George Mower House

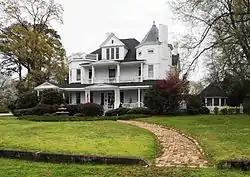
George Mower House, March 2012

George Mower House is a historic home located at Newberry, Newberry County, South Carolina. It was built in 1893, and is a two-story, weatherboarded Queen Anne style dwelling. It features prominent polygonal end turrets and a pedimented dormer. It was built for George Mower, prominent Newberry attorney, director of Newberry Cotton Mills, and member of the South Carolina House of Representatives (1888-1890, 1910–16) and the South Carolina Senate (1893-1904).